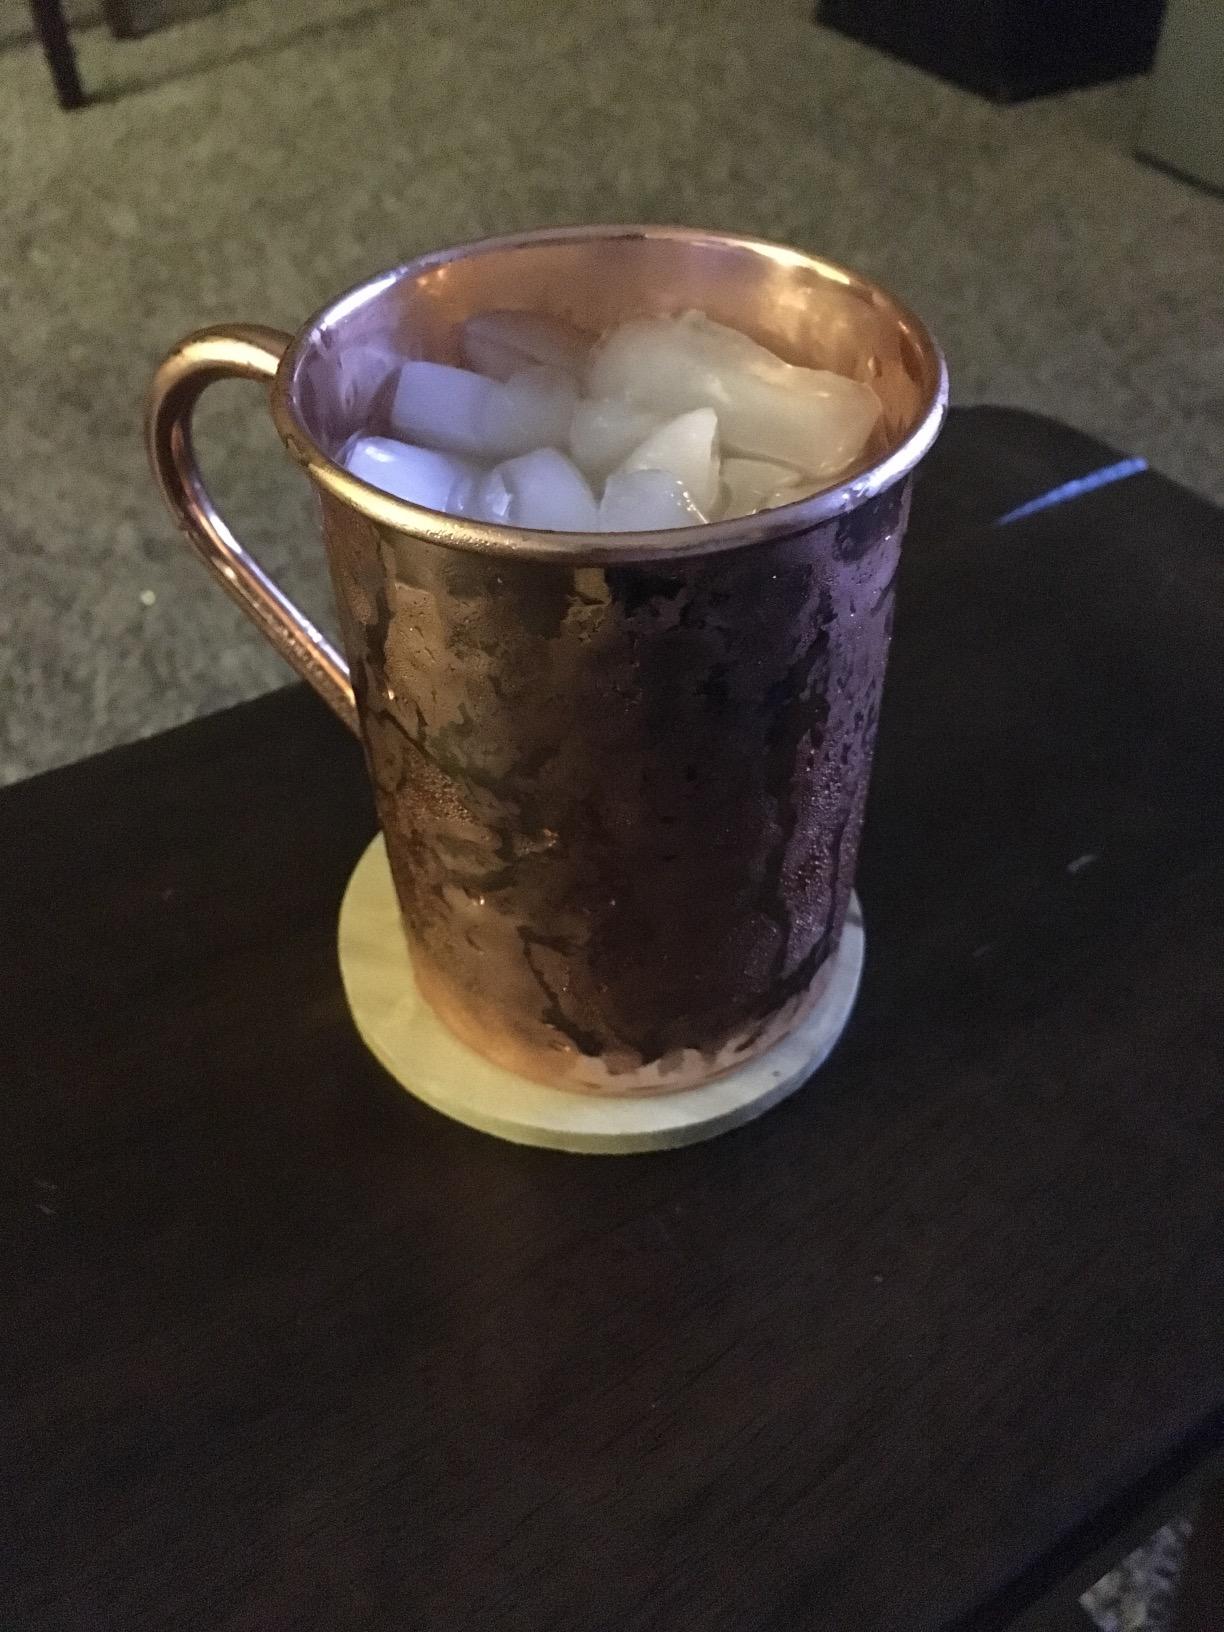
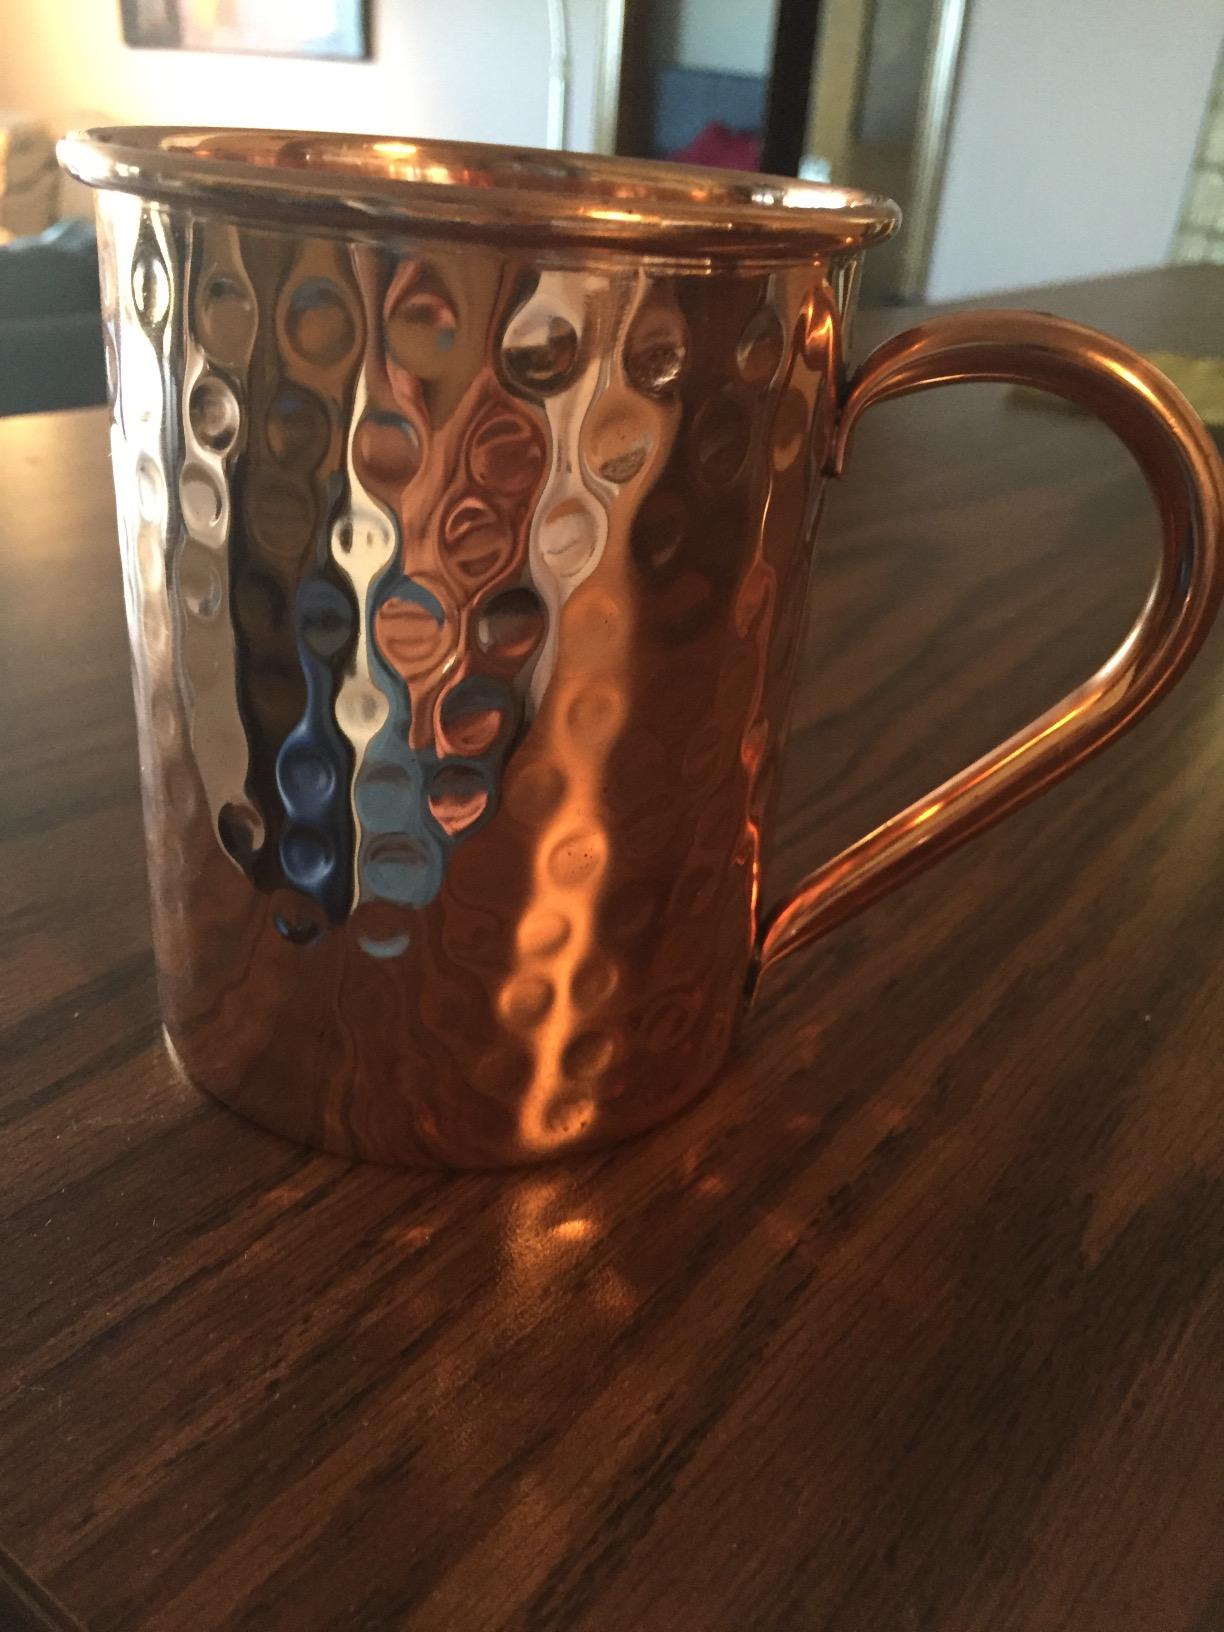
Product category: items_mug
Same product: yes